Qods Mohajer

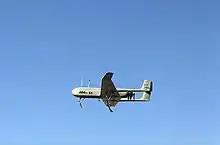
An Iranian Mohajer-4 in flight

The Mohajer-4 has a "Hyarat 3" guidance and control system, which includes GPS navigation. It normally follows a preprogrammed flight path, but its mission profile can also be updated in flight via radio uplink. The Mohajer-4 has a fixed forward-facing camera for navigation and either a downward-facing camera for aerial surveying or a gimbal-mounted video camera for surveillance. Sources disagree on whether the Mojajer-4 can carry an infrared camera. Like the Mohajer-2, it has an onboard digital processor and can downlink sensor imagery. The Mohajer-4 is also reportedly capable of being fitted for communications relay and has an 'impressive' electronic warfare capability.